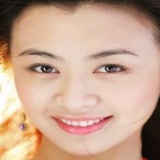
diễn viên Lý Phi Nhi